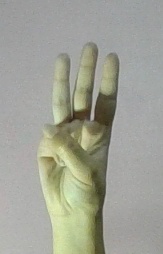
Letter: thaa